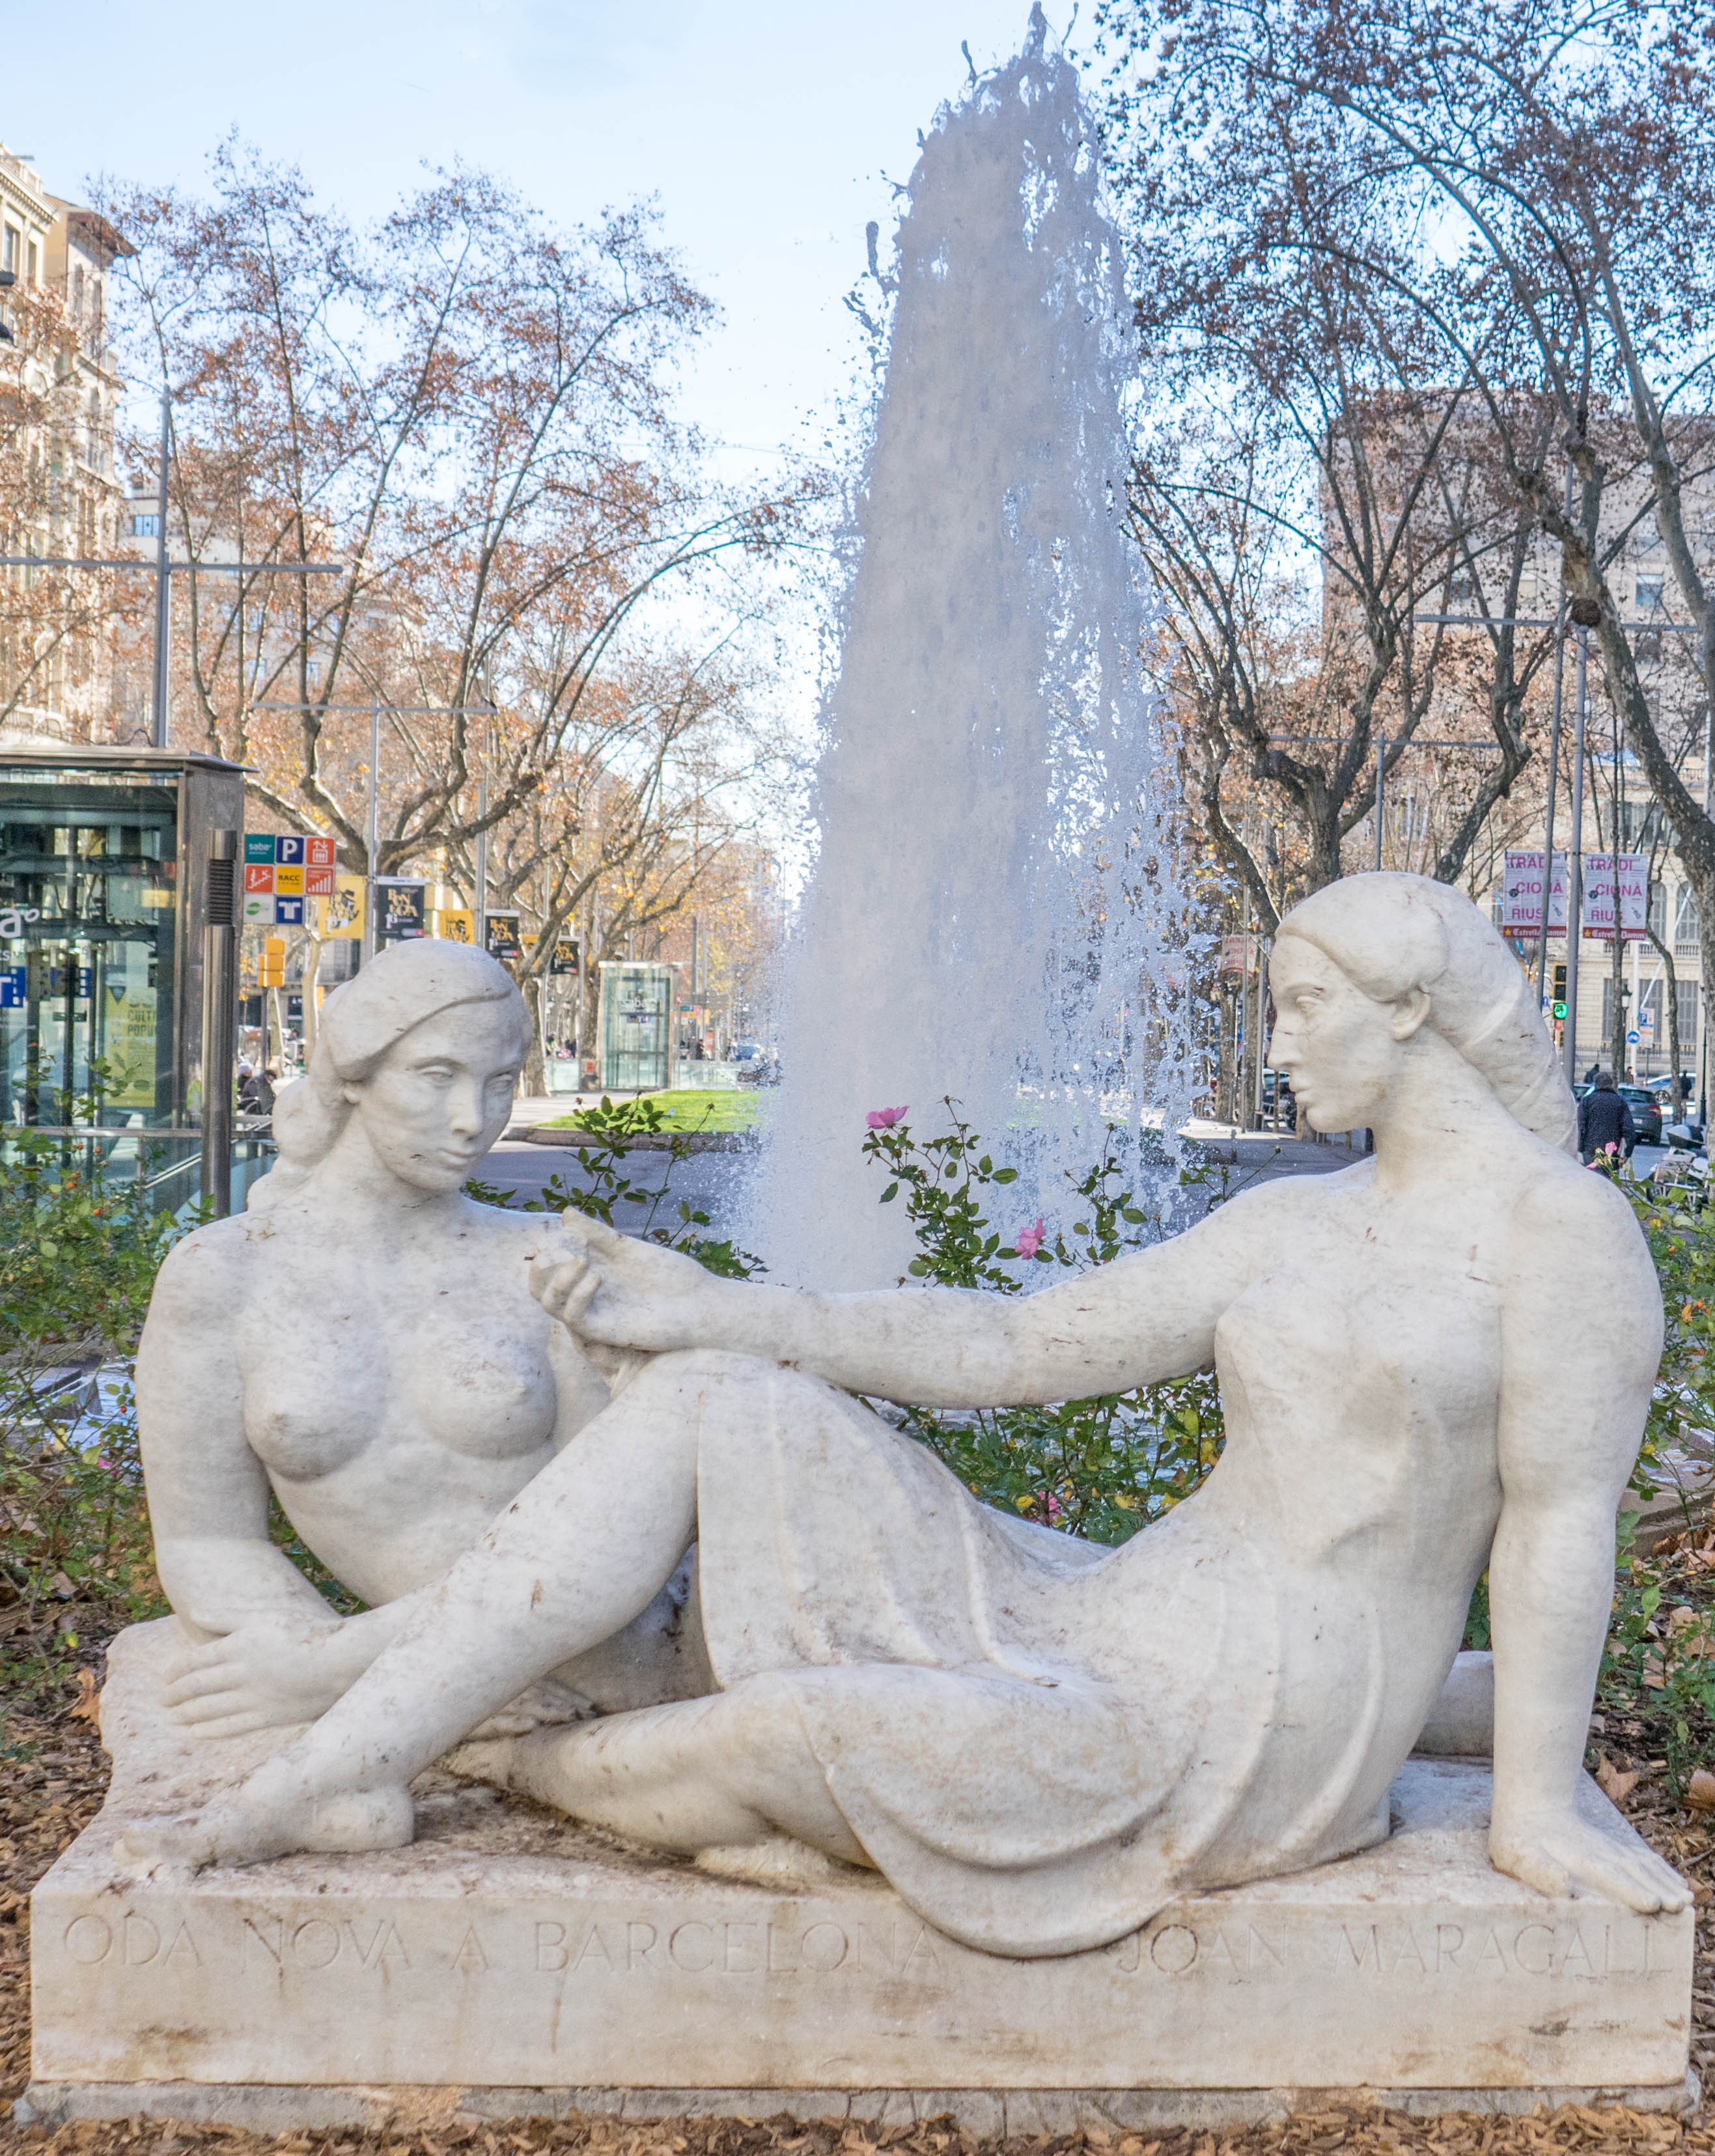
landscape, outdoor, sky, building, monument, travel, europe, statue, sightseeing, tourism, barcelona, artwork, sculpture, memorial, art, spain, fountain, carving, water feature, stone carving